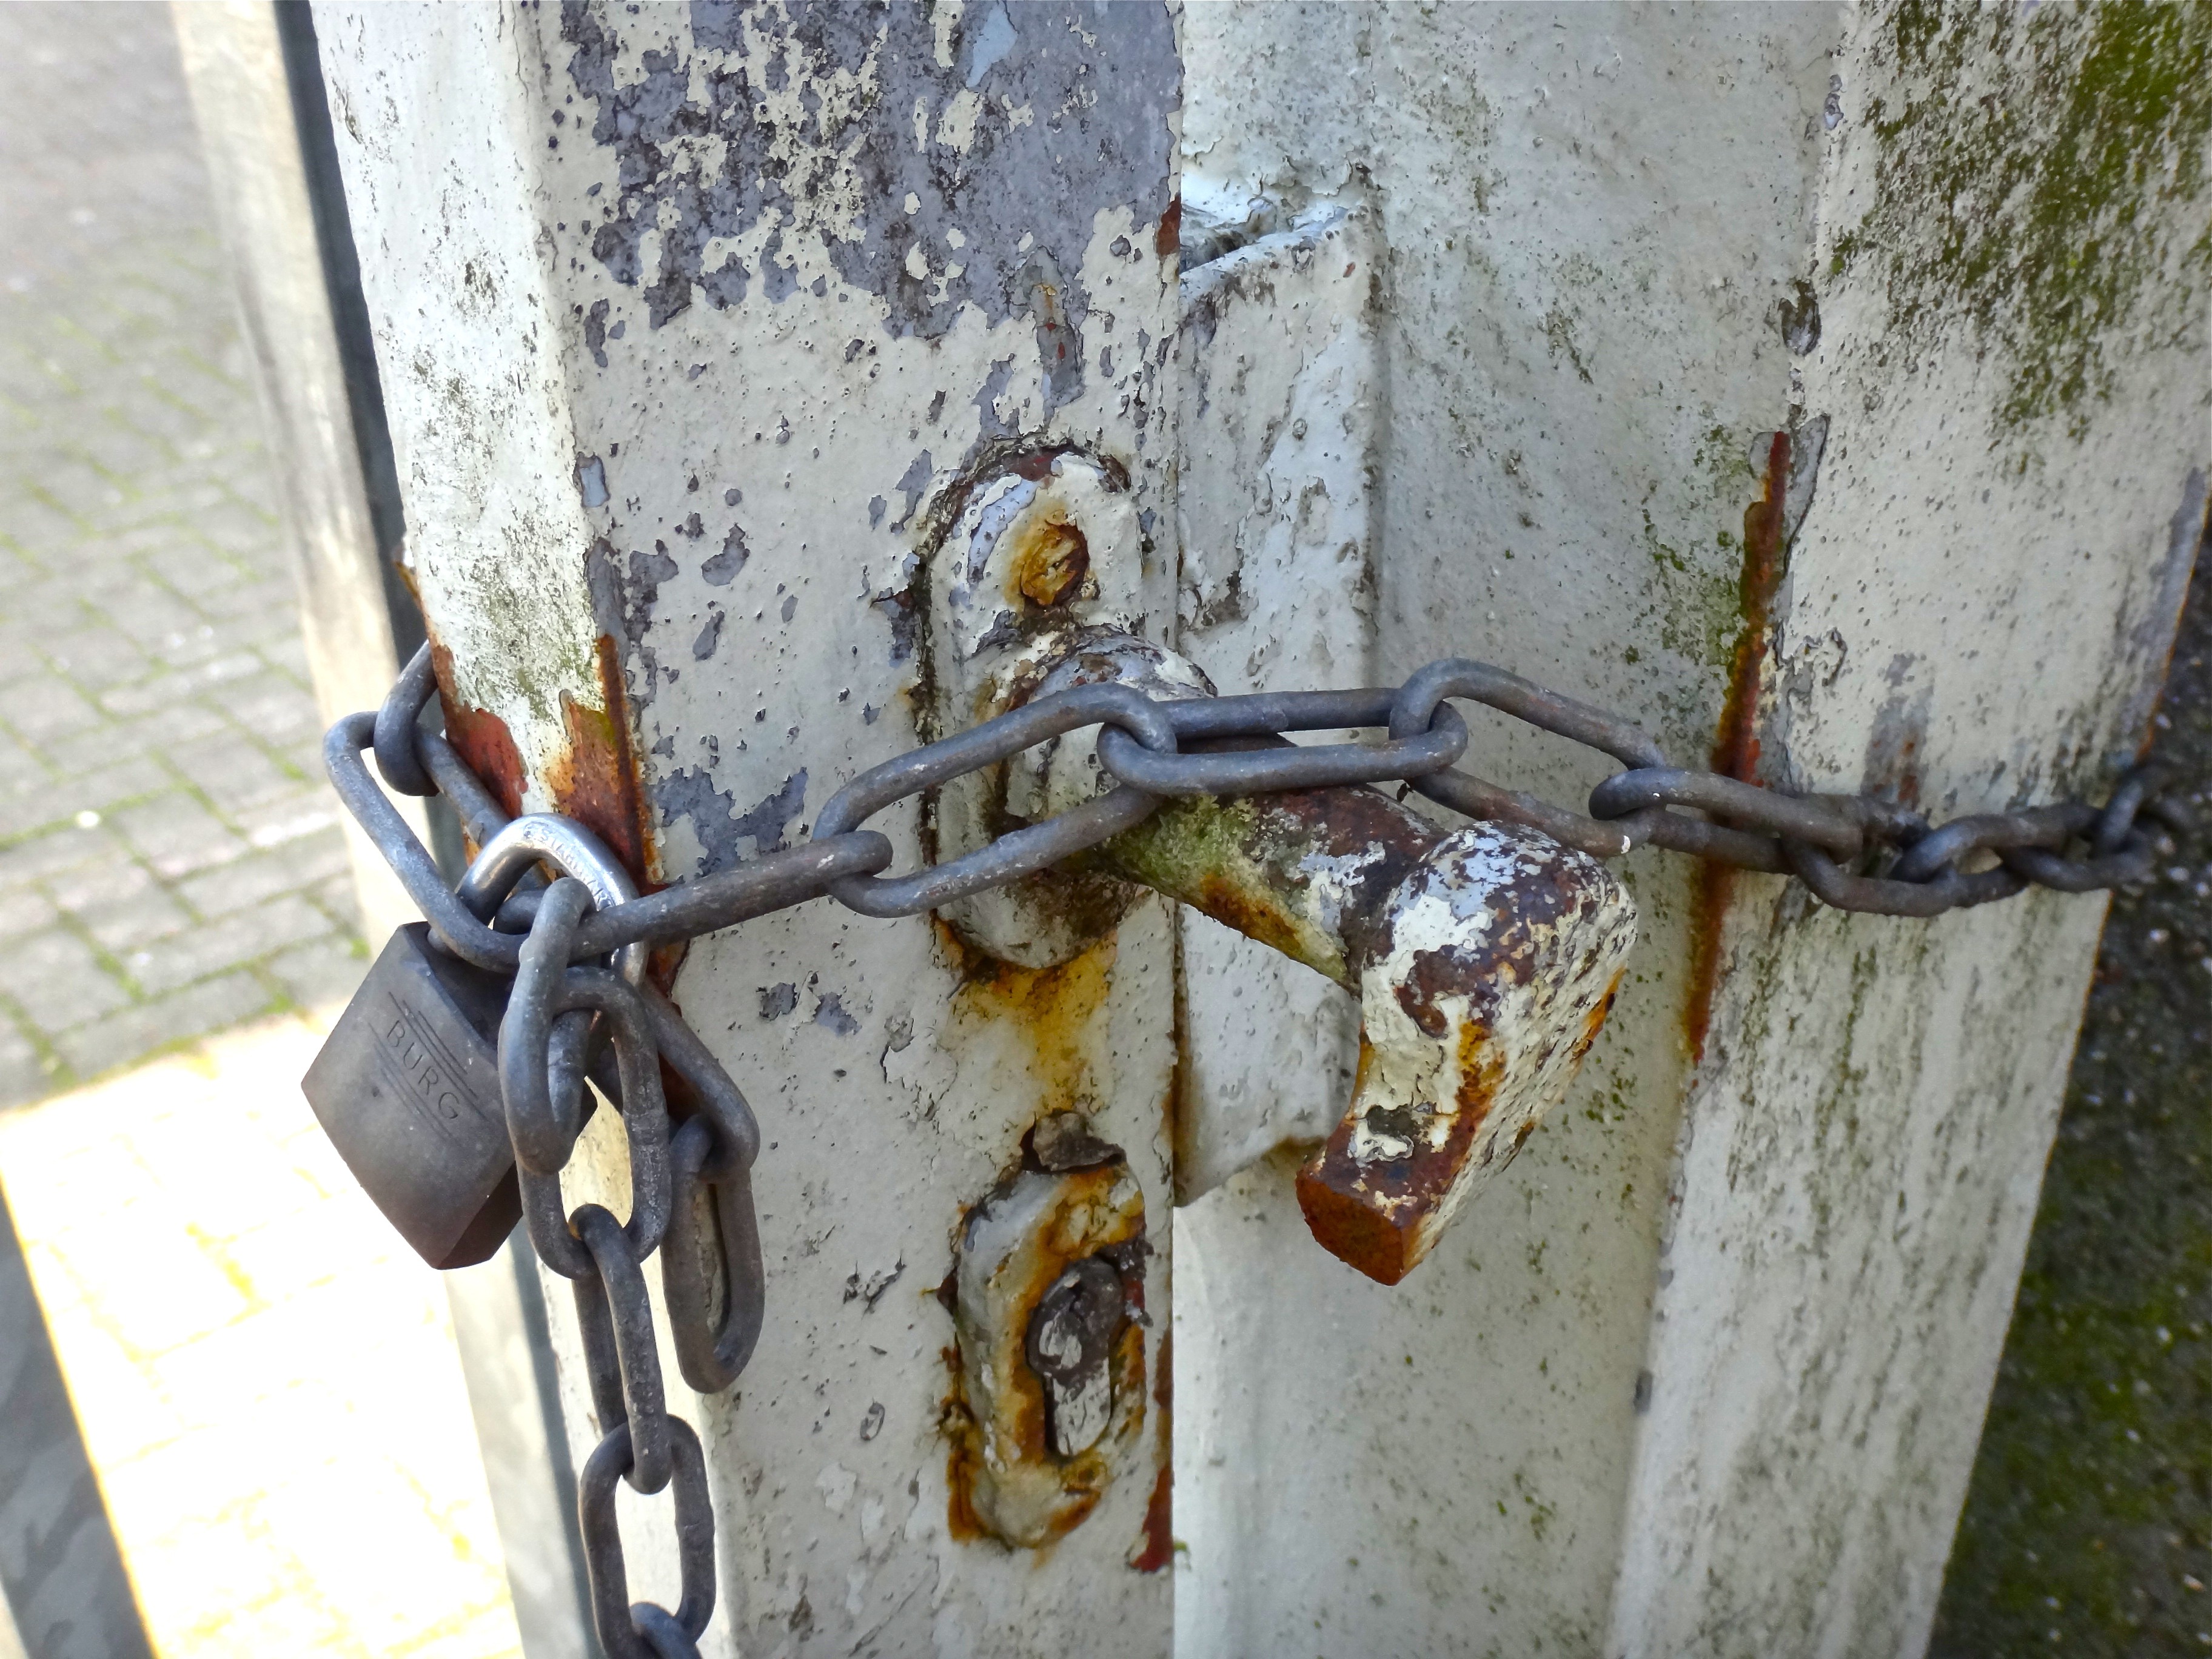
wood, chain, old, rust, metal, castle, close, door, goal, weathered, used, metal gate